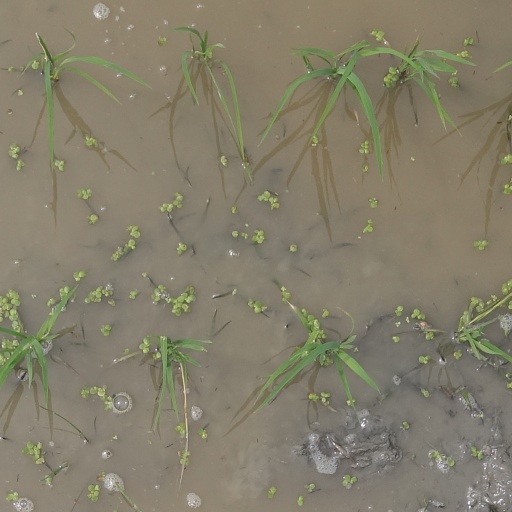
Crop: rice